Legatus Augusti pro praetore

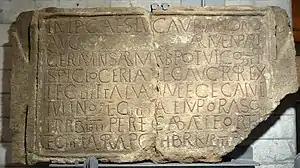
Molding from the inscription in the , Kipfenberg, Bavaria

A legatus Augusti pro praetore was the official title of the governor or general of some Imperial provinces of the Roman Empire during the Principate era, normally the larger ones or those where legions were based. Provinces were denoted imperial if their governor was selected by the emperor, in contrast to senatorial provinces, whose governors (called proconsuls) were elected by the Roman Senate.